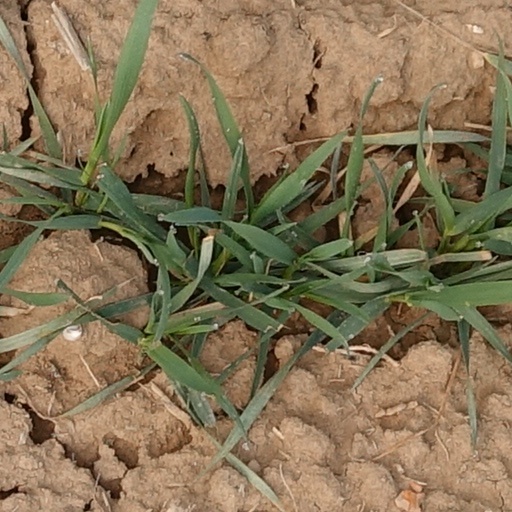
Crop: wheat